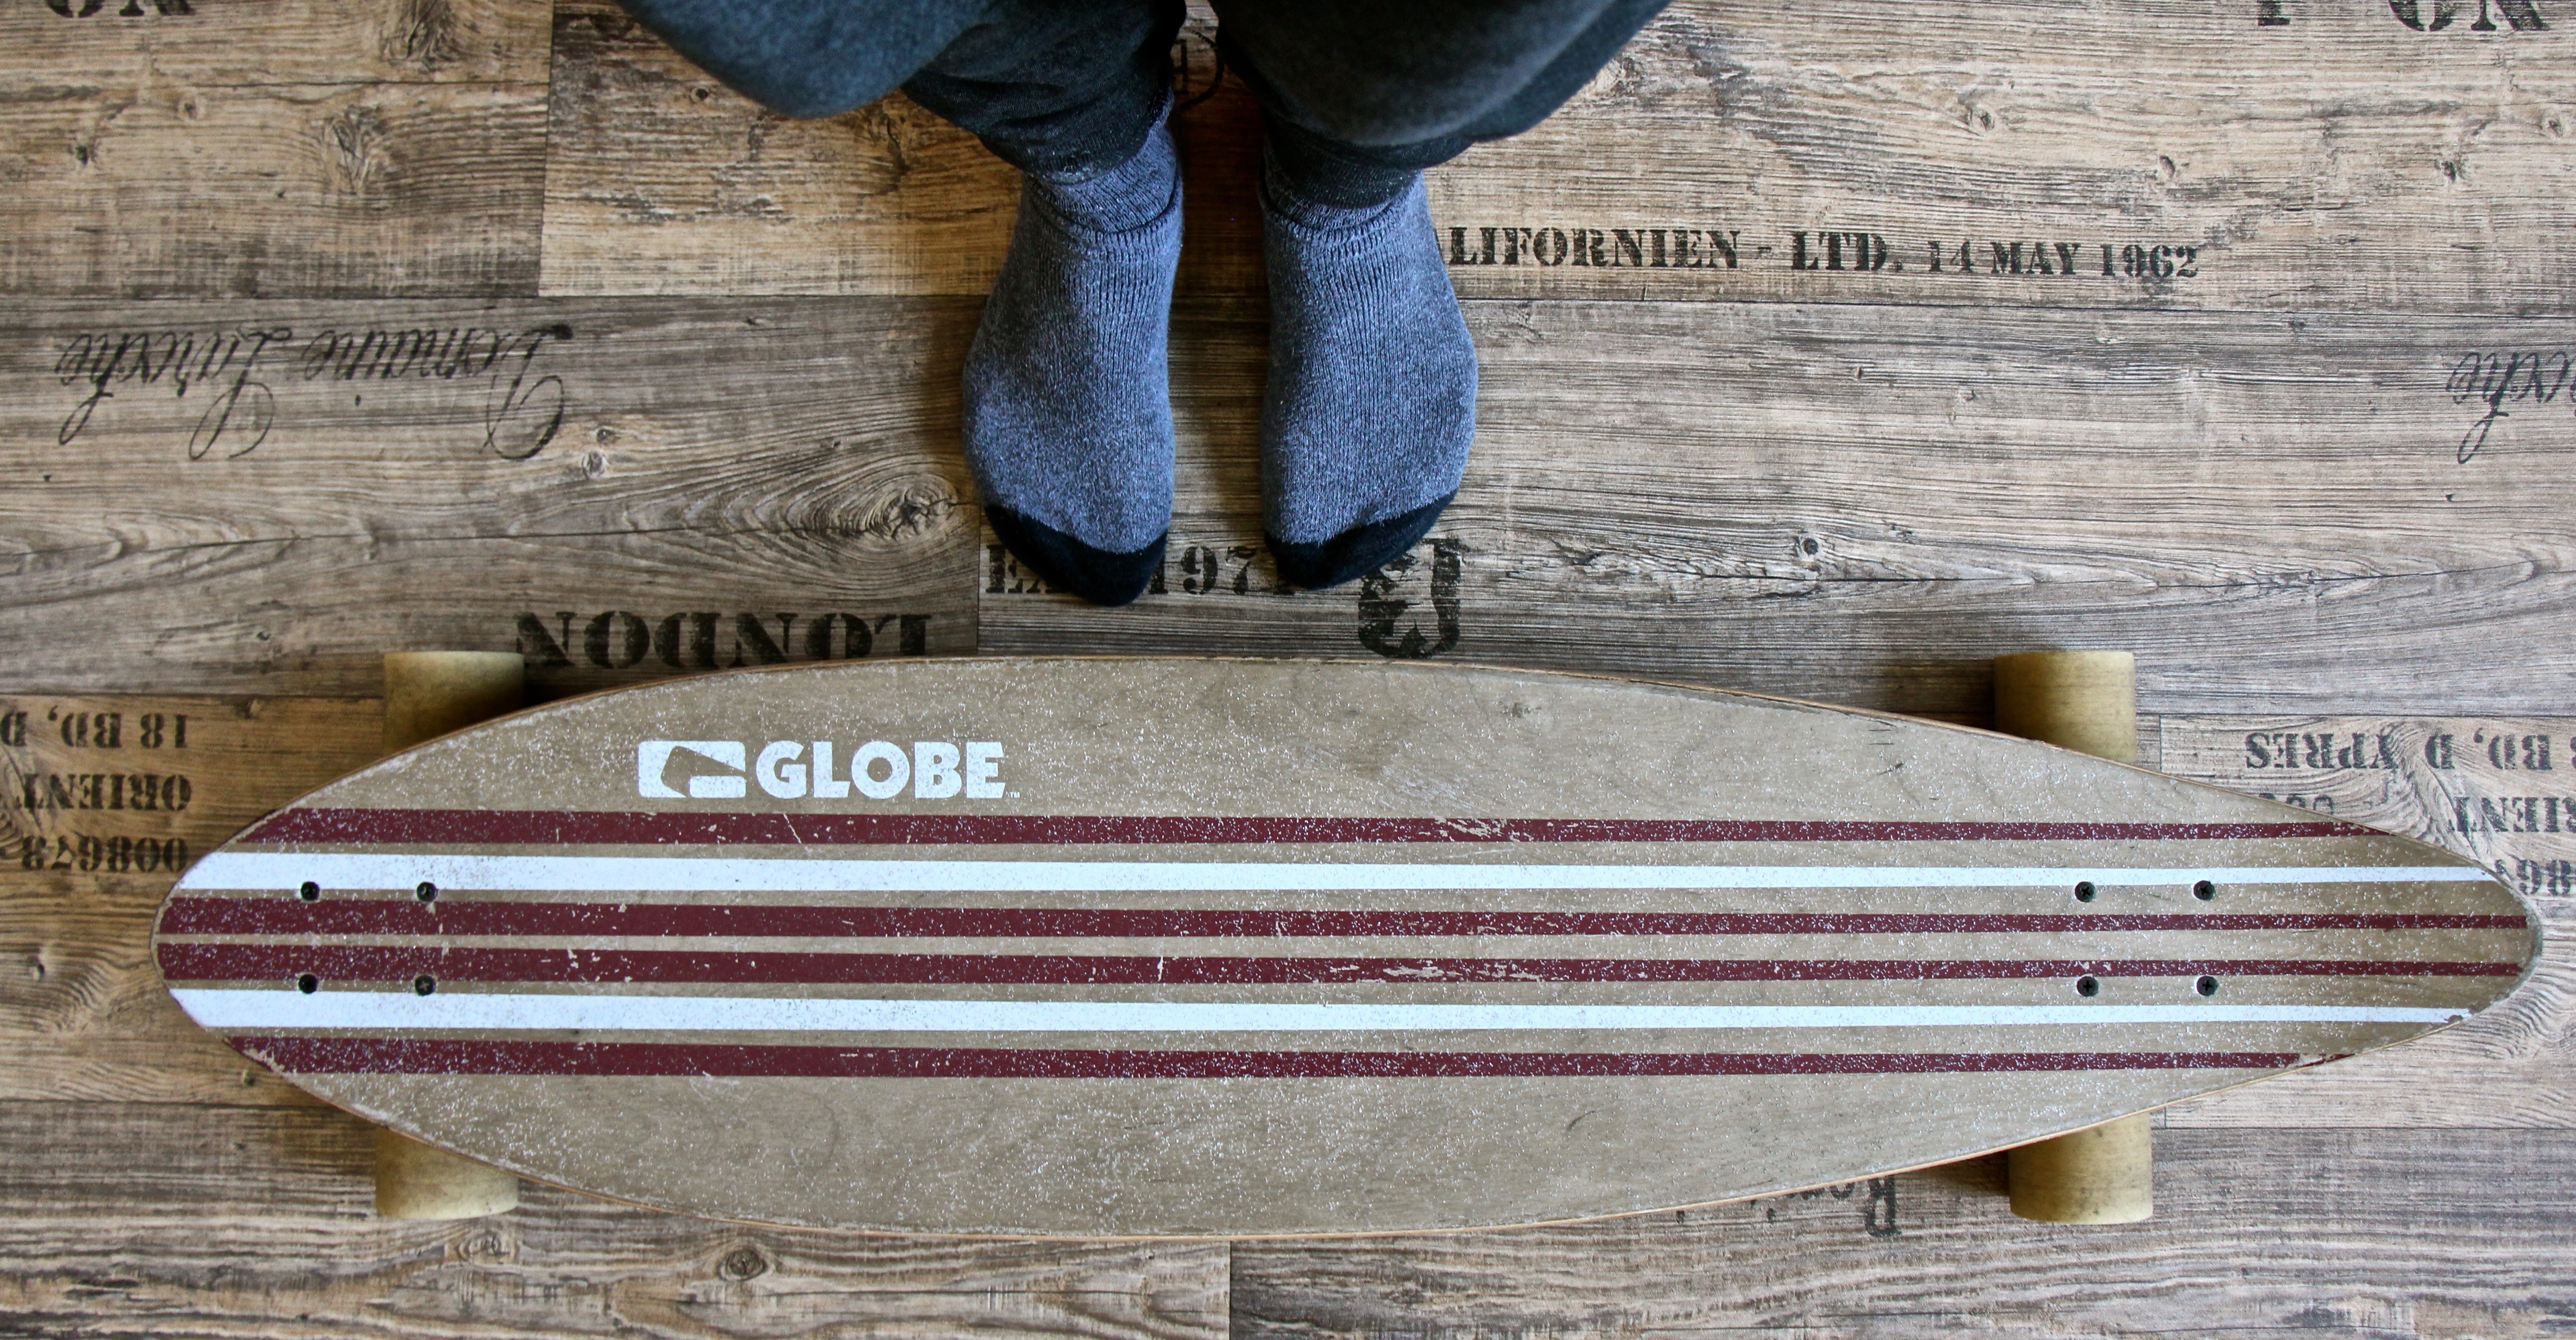
wood, sport, feet, leisure, sports equipment, longboard, art, employment, trend sports, man made object, surfing equipment and supplies